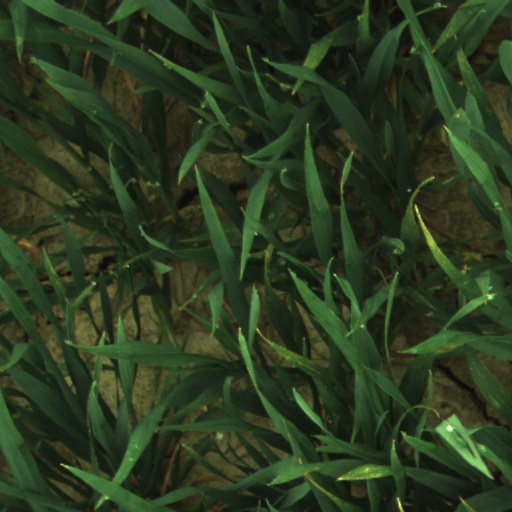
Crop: wheat